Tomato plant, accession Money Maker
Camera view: vertical (180 deg); turntable rotation: 30 degrees
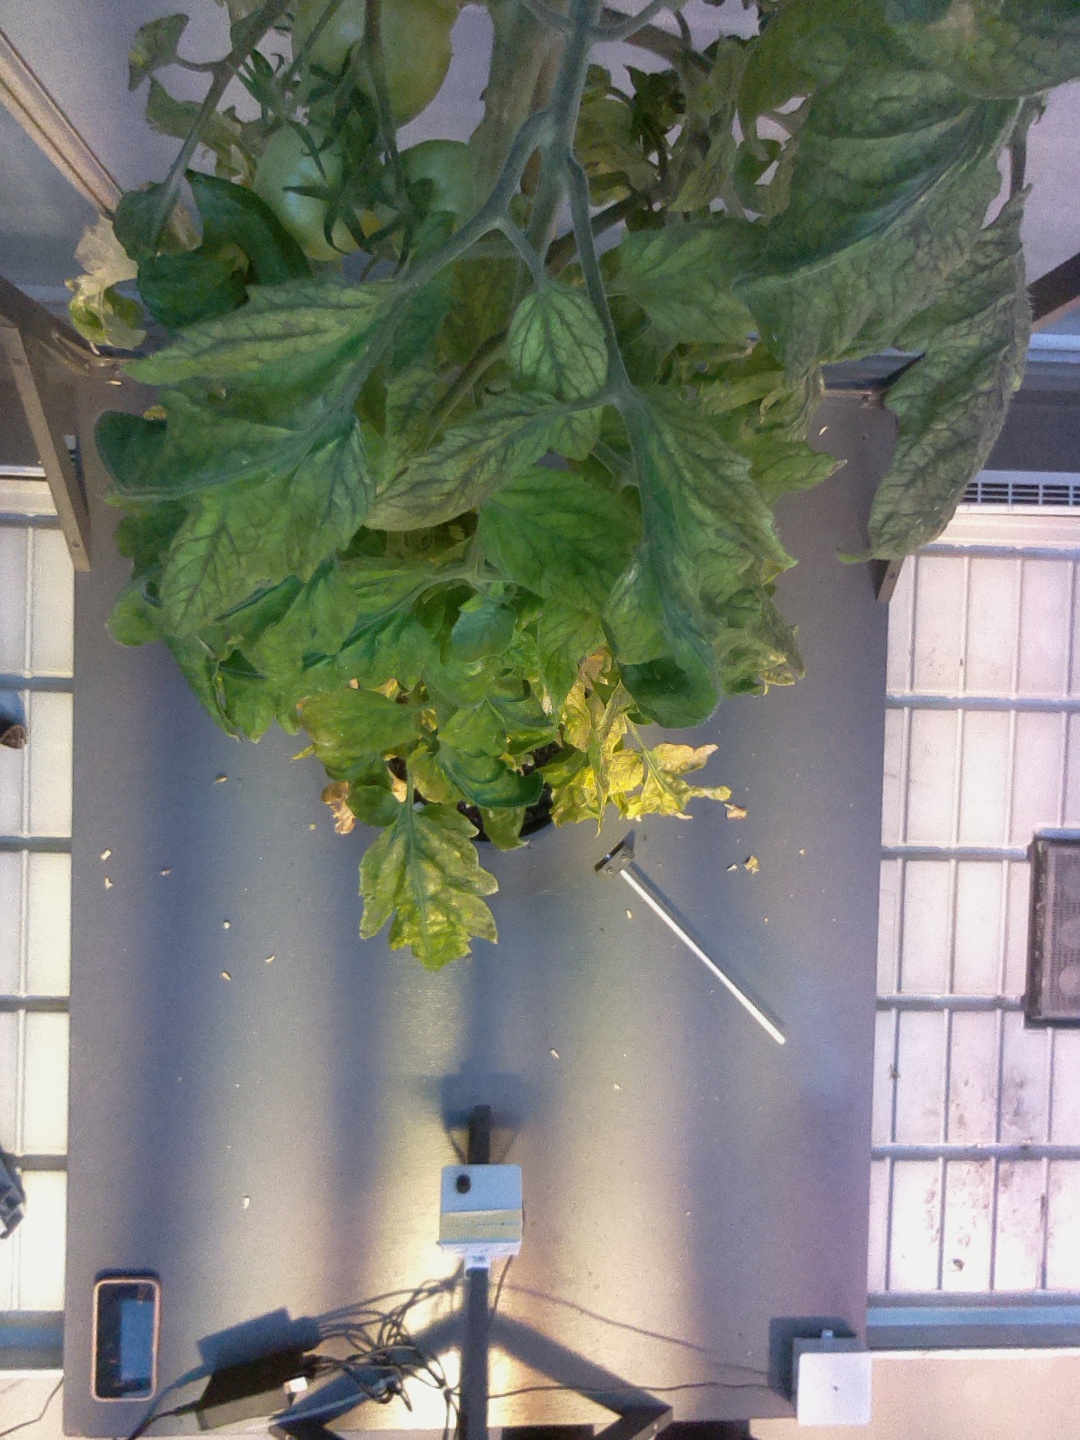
BBCH growth stage 80: fruits start showing typical ripe color (orange -> red)